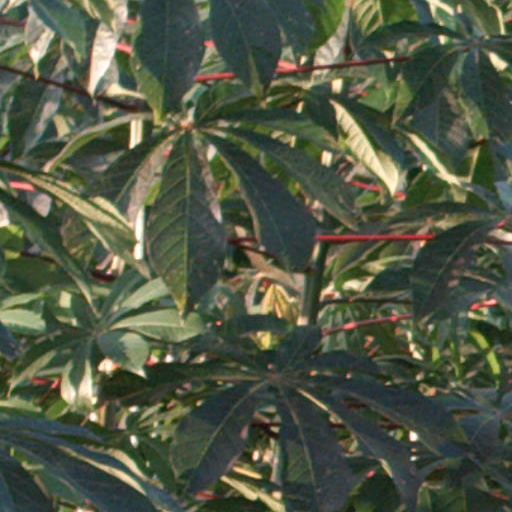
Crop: cassava